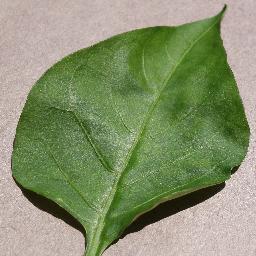
Label: Pepper,_bell___healthy